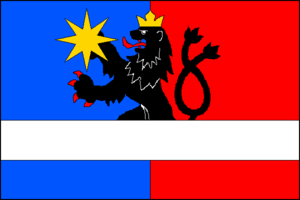
Zašová est une commune du district de Vsetín, dans la région de Zlín, en République tchèque. Sa population s'élevait à 3 020 habitants en 2018.